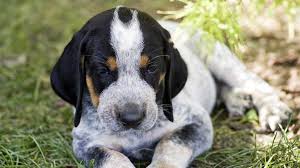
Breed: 217-n000050-bluetick